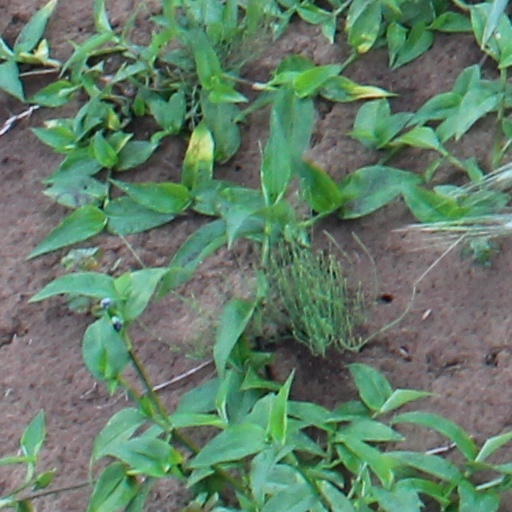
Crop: wheat